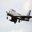
Label: airplane